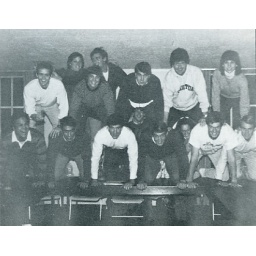
Student Assembly (Dan Connolly in the white shirt bottom center)